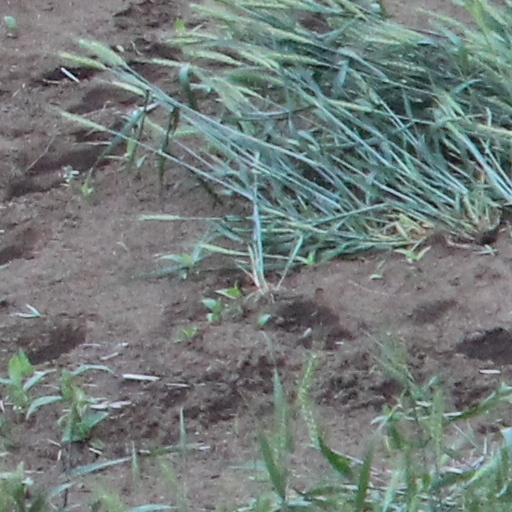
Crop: wheat